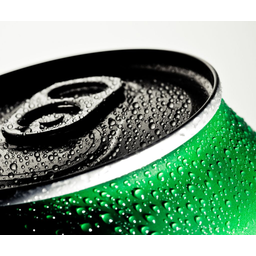
Label: metal